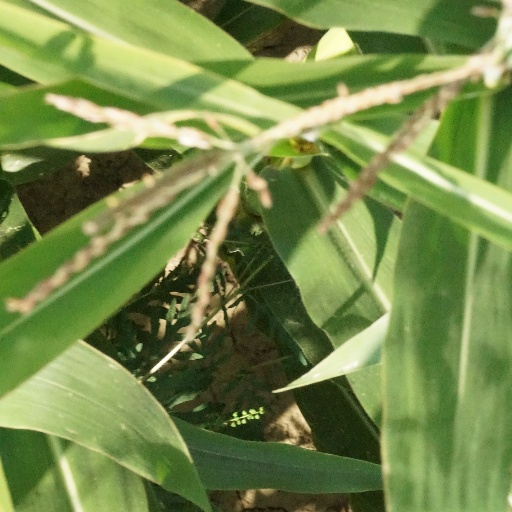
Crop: maize; corn